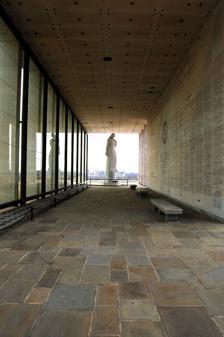
Building: Virginia War Memorial
Country: United States of America
Year built: 1955
This article is written like a personal reflection, personal essay, or argumentative essay that states a Wikipedia editor's personal feelings or presents an original argument about a topic. Please help improve it by rewriting it in an encyclopedic style . ( December 2022 ) ( Learn how and when to remove this message ) ( Learn how and when to remove this message ) Statue inside the memorial by Leo Friedlander The Virginia War Memorial is a 1955 memorial in Richmond, Virginia, originally dedicated to Virginians killed in World War II and the Korean War . In 1980, the Shrine was enlarged to honor those Virginians killed in action in the Vietnam War .  In 1996, the names of Virginians killed in action during Desert Storm/Desert Shield were added.  Today, there are nearly 12,000 Virginians whose names are engraved on the Shrine of Memory's glass and stone walls.  Reflecting the different character of war today, Virginia has created a special Memorial Shrine to honor the over 250 Virginians killed in the Global War on Terrorism . The Virginians at War documentary video series, combined with other efforts, significantly increased the War Memorial's public image in the local region and throughout the Commonwealth, and highlighted the message of the " Price of Freedom ". The Memorial added staff and volunteers to meet the increasing demand for its educational offerings and to assist with increased visitors to the Memorial. To alleviate the increasing demand on the facilities, an education center was planned to expand the educational opportunities and outreach for students and visitors, and to provide adequate visitor services.  A design was created to add an 18,000 square foot education center that would provide additional space to accommodate multiple groups and visitors. Mission The Virginia War Memorial stands as a significant monument within the Commonwealth of Virginia, dedicated to commemorating the valor and service of Virginia's men and women who have steadfastly defended our way of life from World War II onwards. Additionally, the memorial's Education Center serves as a Center of Excellence in the Commonwealth, focusing on educating Virginians about the profound impact of war on the state's history, spanning from its very foundation to the present day. Through a range of comprehensive programs, exhibitions, seminars, and ceremonies, both within its premises and through outreach efforts, the Virginia War Memorial aims to instill a dynamic and living memorial that embodies the dedication of citizens and citizen-warriors to the principles of freedom. This includes honoring veterans, preserving historical narratives, nurturing the understanding of young generations, and fostering a sense of patriotism that transcends all. The memorial's motto, "Honoring our Veterans, Preserving our History, Educating our Youth, and Inspiring Patriotism in All," encapsulates its multifaceted mission." Paul and Phyllis Galanti Education Center In October 2007, the Memorial Trustees and Directors announced that a new education center would be named for two American heroes, Paul and Phyllis Galanti. Each served the United States beyond the call of duty during and since the Vietnam War; Paul Galanti was a prisoner of war (POW) during the Vietnam War, and Phyllis Galanti organized efforts to obtain the release of her husband and other American POWs.  The Paul and Phyllis Galanti Education Center was dedicated on February 29, 2010, and features an amphitheater and an indoor theater. Visiting Virginia War Memorial In 2008, over 21,000 people from 45 states and 21 countries visited the memorial. Past the front doors there is a display cabinet full of battle coins in the memory of Claiborne G. Thomasson for his dedication and leadership in the United States Air Force between 1963-1969.  There is display information for the American Revolutionary War , Mexican War, American Civil War , Spanish American War , World War I ,and World War II , Korean War , and Vietnam War . Each one includes a timeline of the war. There is a Research Library, displaying guns and uniforms from the National Guard in World War I. There is also a piece of the West Wall of the Pentagon, from the September 11 attacks . The artifact is a section of the wall from the crash site. The next room is the Freedom Hall, which has the Wall of Honor of Virginia’s Heroes of the Global War on Terrorism. There is also a display of Women in Naval Aviation, with pictures and uniforms and helmets. References